The Little Mermaid: Ariel's Undersea Adventure

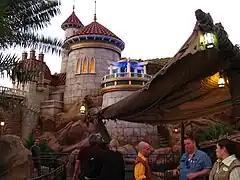
Facade of the attraction at the Magic Kingdom.

The underwater passage opens to reveal Ariel in her grotto, singing "Part of Your World." She is surrounded by her collection of treasures from the human world. Flounder floats along beside her while Sebastian occasionally appears among the bric-à-brac. As he reminds Ariel about the wonders of being under the sea, King Triton's castle can be seen in the distance, and the scene opens up to a large underwater garden where Sebastian conducts dozens of singing, dancing sea creatures through the song "Under the Sea."